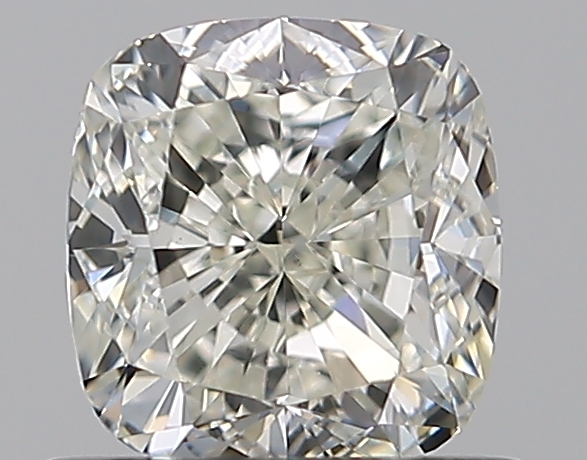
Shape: cushion
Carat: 0.8
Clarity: VS1
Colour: K
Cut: EX
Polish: VG
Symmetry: VG
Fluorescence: F
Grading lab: GIA
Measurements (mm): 5.25 x 4.99 x 3.43